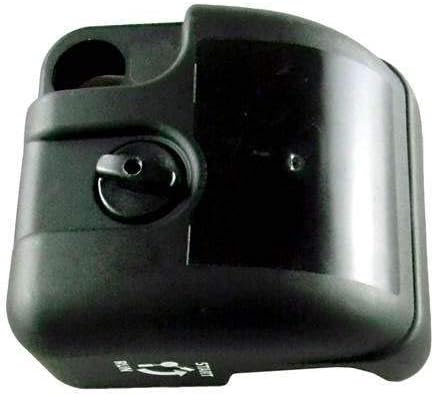
Homelite/Ryobi 308207002 Trimmer Air Filter Cover
Category: Amazon Home
At OMB Warehouse, we strive to provide the greatest selection and quality of parts for your outdoor power equipment.Need other parts to complete your project? Check out our huge catalog - we have what you need.Homelite Cover Assembly 308207002
Features: Genuine, OEM Homelite Replacement Part | Homelite replacement air filter cover, part number 308207002